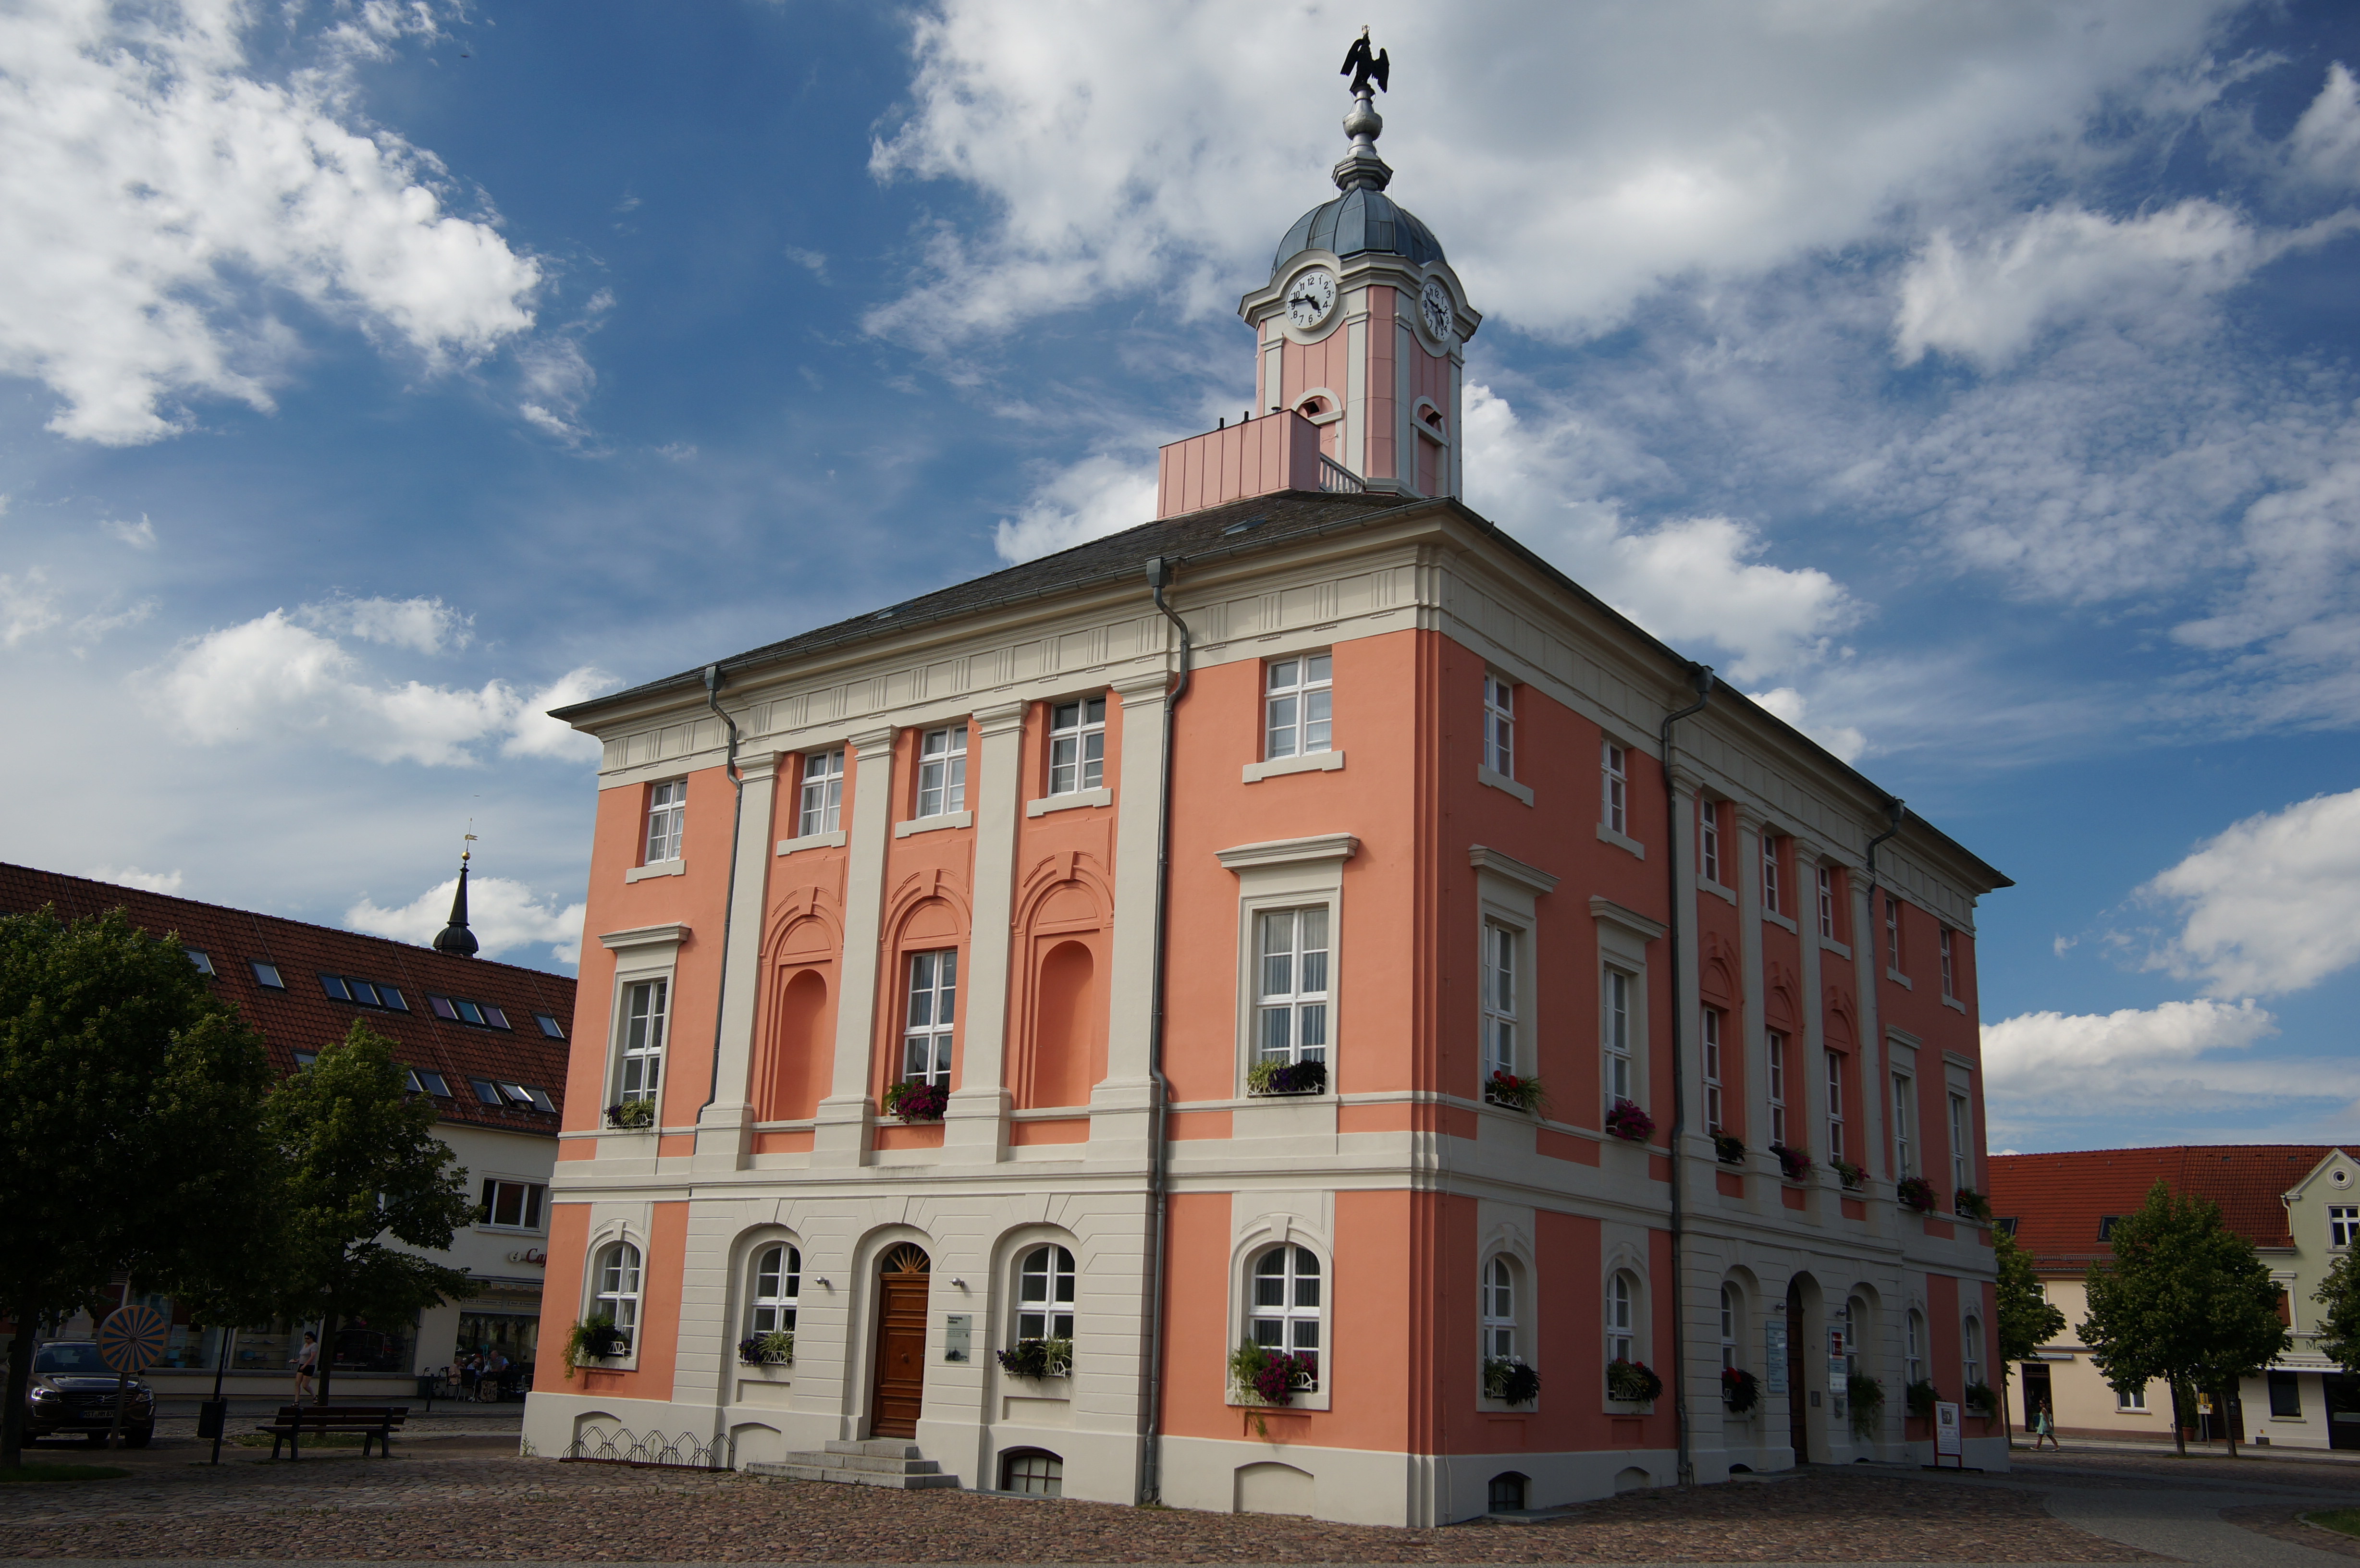
architecture, building, chateau, palace, city, downtown, tower, plaza, landmark, facade, 2016, germany, deutschland, samyang, sony, town square, tourist attraction, estate, nex, nex6, courthouse, brandenburg, 21mm, lenstagged, samyang21mm114umccse, samyang21mm, steffenzahn, templin